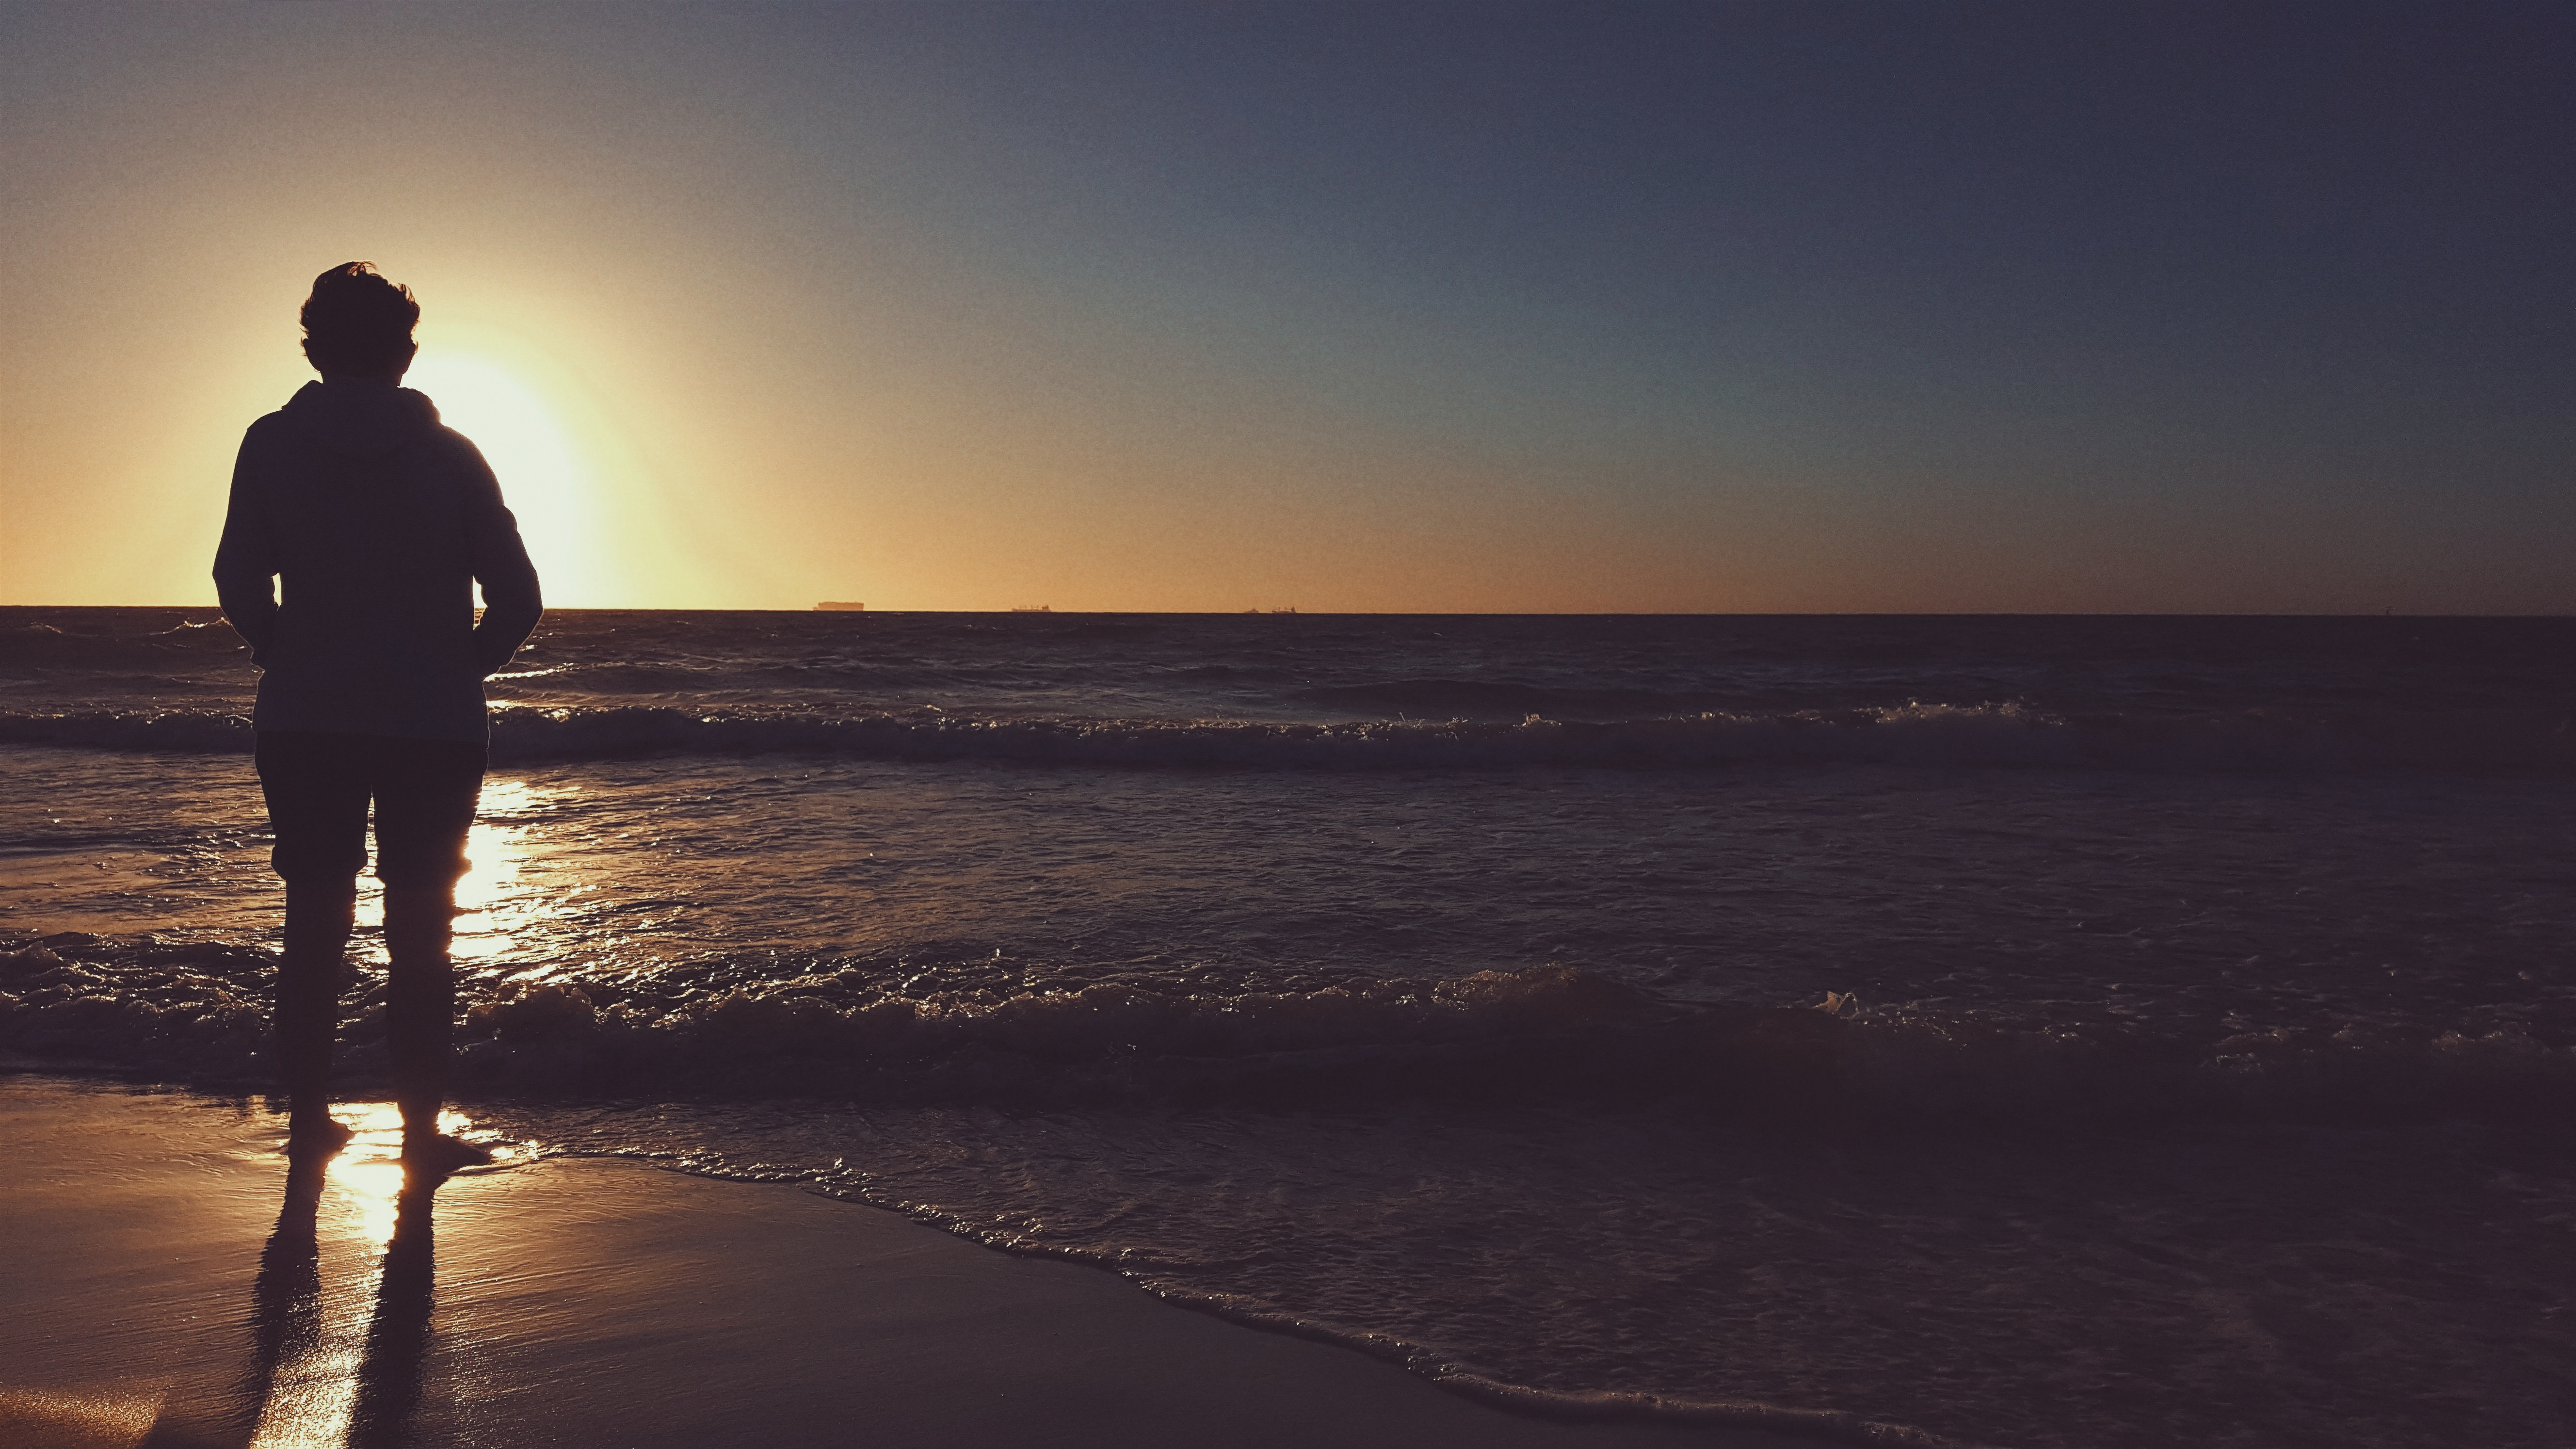
beach, sea, coast, sand, ocean, horizon, silhouette, light, sunrise, sunset, sunlight, morning, shore, wave, dawn, dusk, evening, reflection